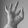
ASL letter: F